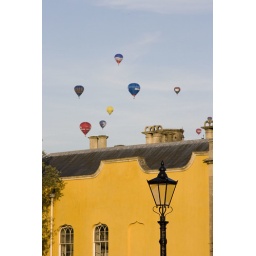
balloons over yellow building